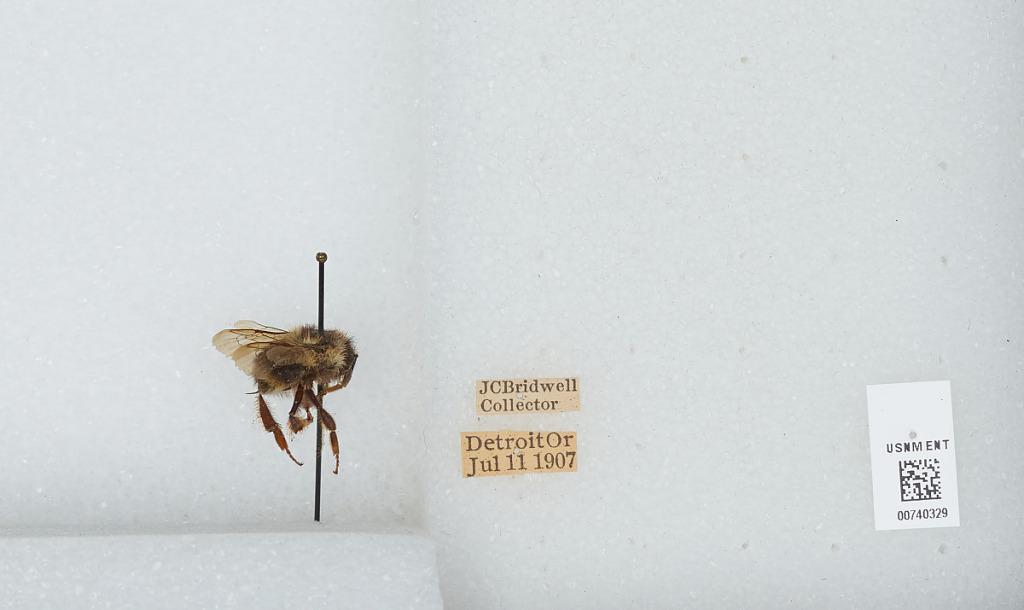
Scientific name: Bombus (Pyrobombus) bifarius Cresson
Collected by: J. Bridwell
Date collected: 1907-7-11
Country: United States
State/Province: Oregon
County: Marion
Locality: Detroit
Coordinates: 44.7356, -122.151